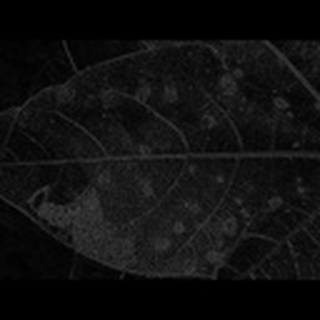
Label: cotton_target_spot